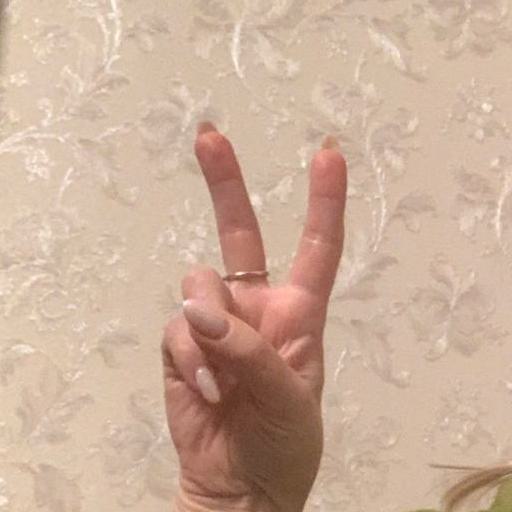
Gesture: peace